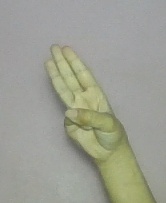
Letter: thaa